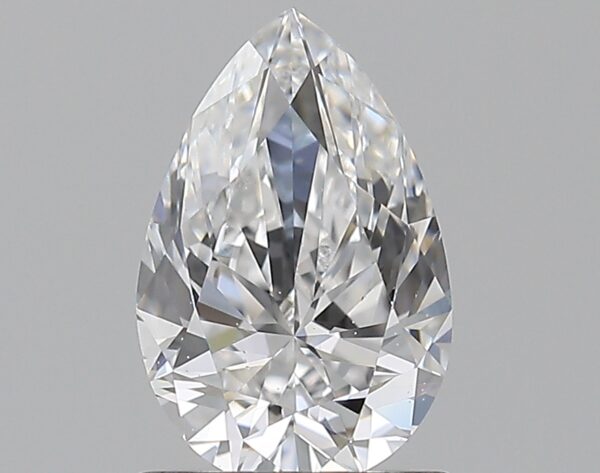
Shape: pear
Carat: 1.01
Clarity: VS2
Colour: D
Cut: EX
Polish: EX
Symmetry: VG
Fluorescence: F
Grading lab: GIA
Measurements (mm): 8.4 x 5.49 x 3.5